Collaborative method

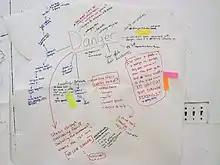
Collaborative writing exercises ("clustering" is shown here) can be used for development of ideas. Colored tabs of paper—attached to the large page—are used in a collaborative voting exercise to gain consensus.

Polling the opinions of all group members is necessary to equalize ownership of the collaborative project. There are two principal ways to do this through voting: